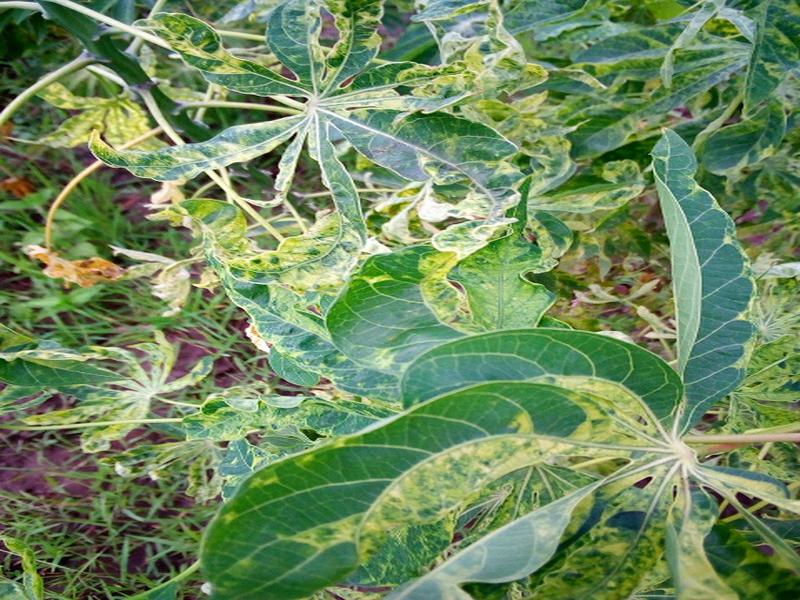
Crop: cassava
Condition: mosaic_disease